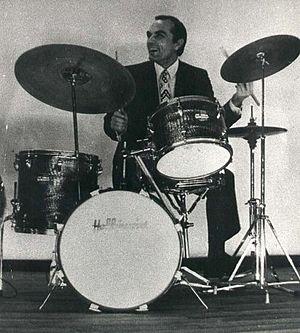
Franco Manzecchi, né le 10 septembre 1931 à Ravenne, en Émilie-Romagne et mort le 25 mars 1979 à Constance, est un batteur italien de jazz.